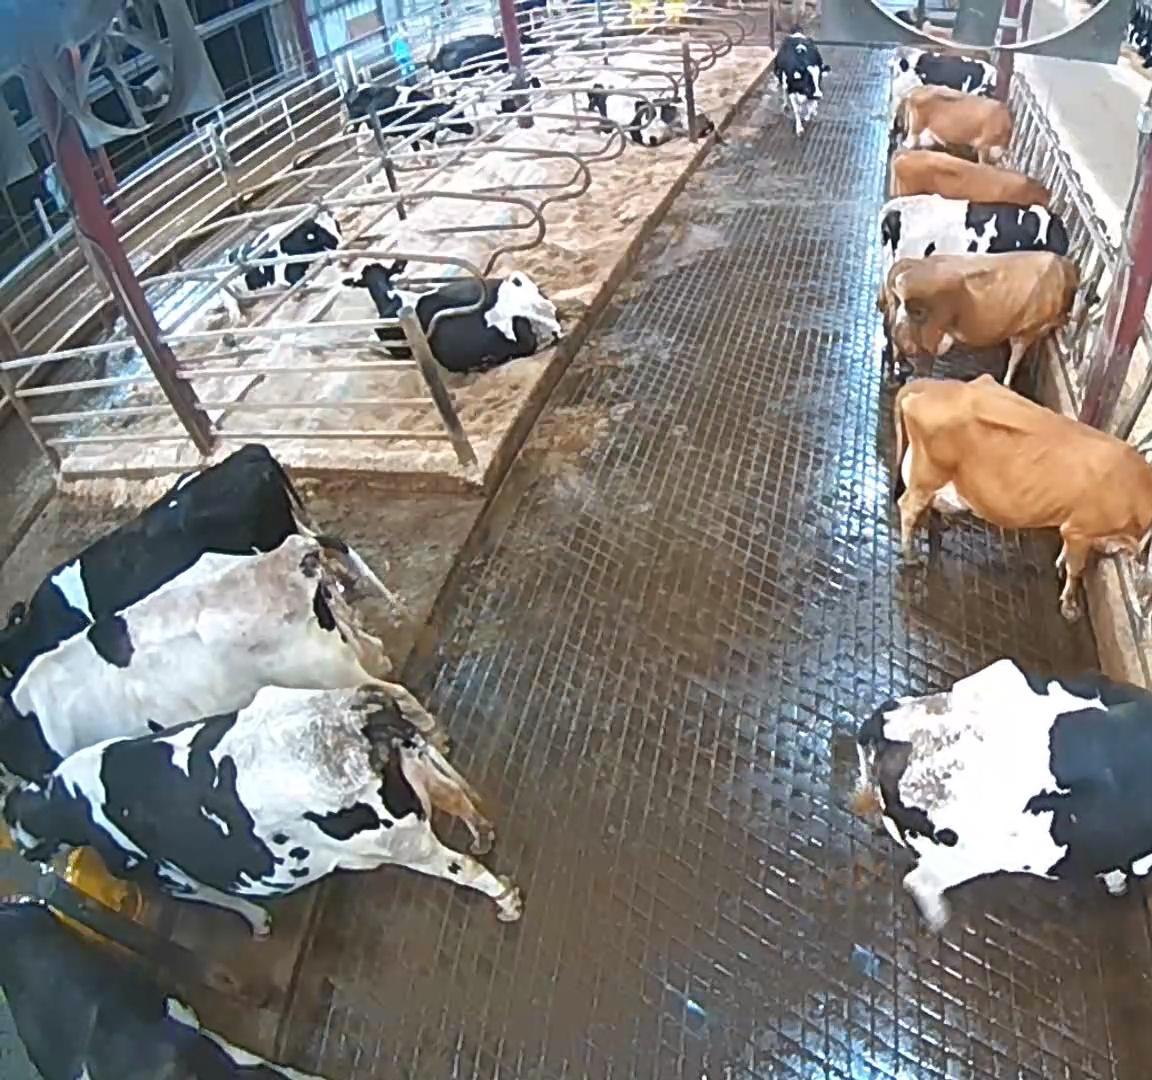
Number of cows: 17